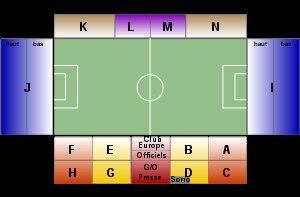
L'Association de la jeunesse auxerroise est un club de football français basé à Auxerre et fondé en 1905. Il est présidé depuis mai 2017 par Francis Graille.